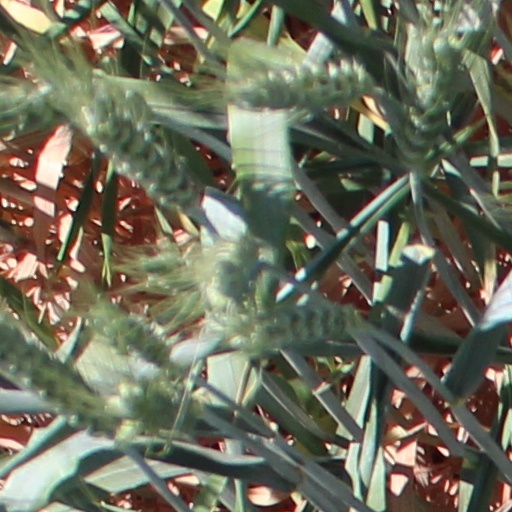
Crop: wheat